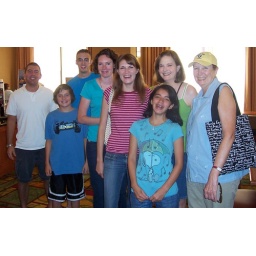
Janet is in the center, R&W striped shirt